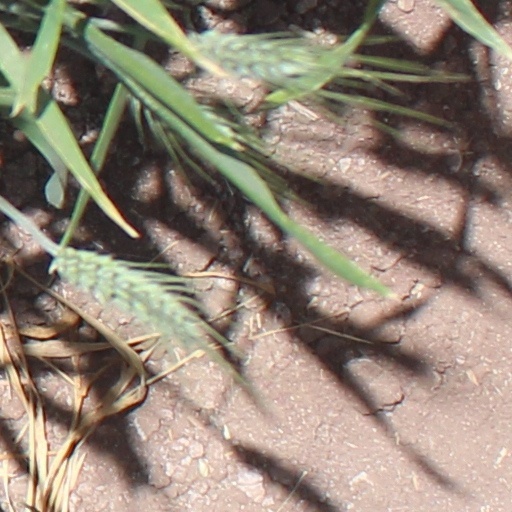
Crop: wheat